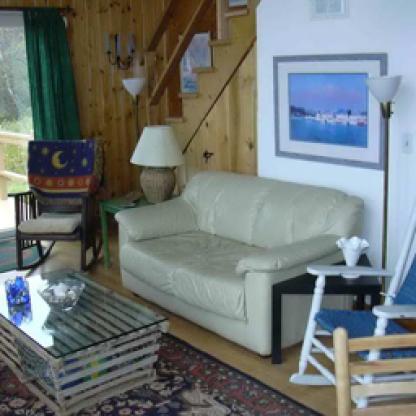
Scene: Indoor